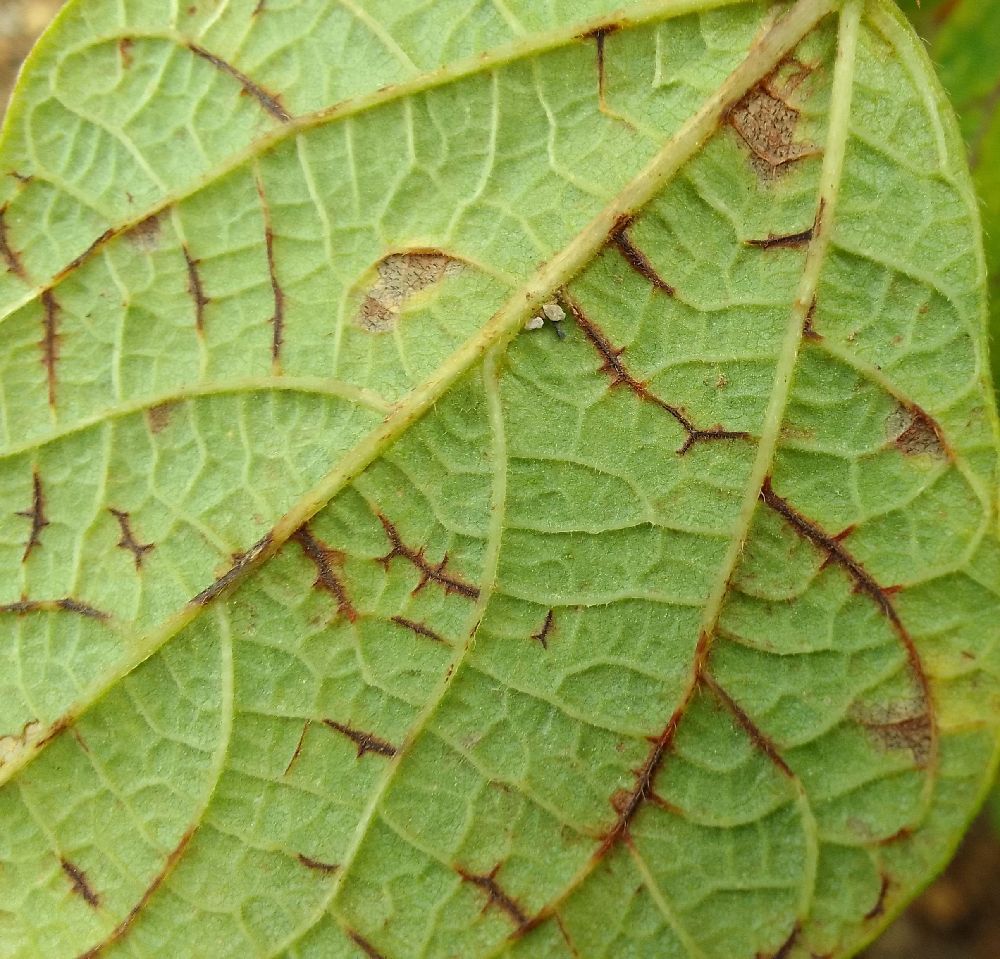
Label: anthracnose